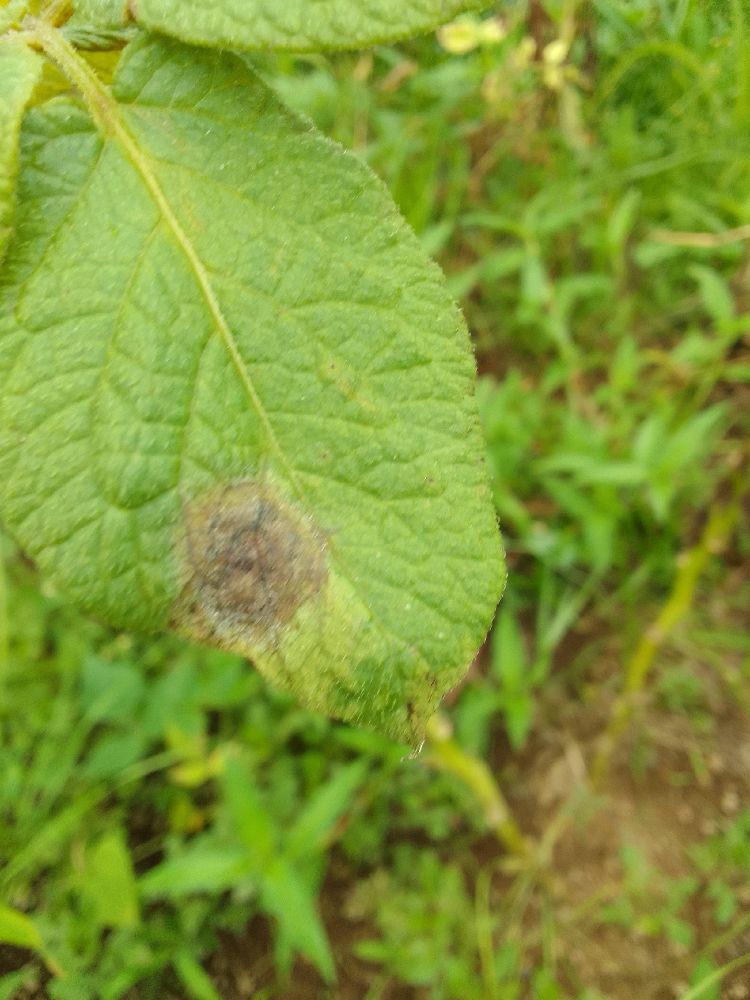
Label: Late blight